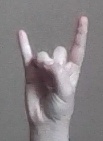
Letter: la